Plutus

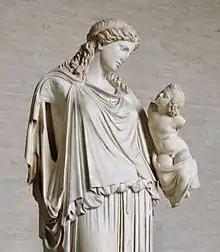
Eirene with the infant Plutus: Roman copy after Kephisodotos' votive statue, c. 370 BC, in the Agora, Athens.

In ancient Greek religion and mythology, Plutus is the god and the personification of wealth, and the son of the goddess of agriculture Demeter and the mortal Iasion.